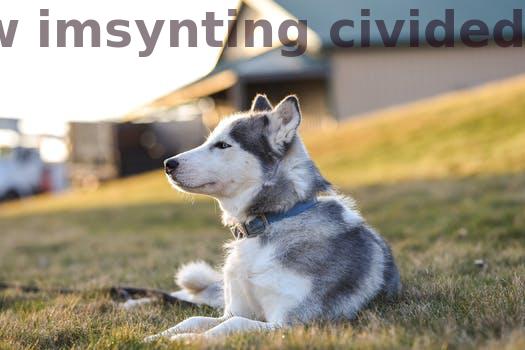
Label: Watermark